Silya

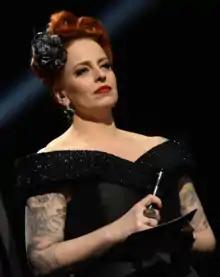
Silya (2018)

Silya Nymoen (Silje Haugum Nymoen, born January 3, 1978) is a Norwegian singer-songwriter based in Oslo. She is the lead singer and songwriter in the band "Silya & The Sailors".